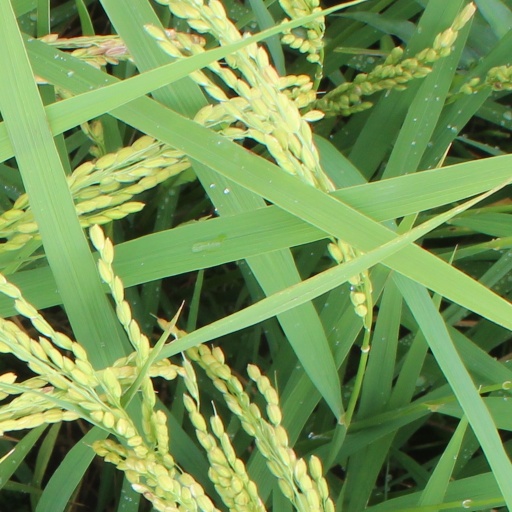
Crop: rice